Amir Burunduk Mausoleum

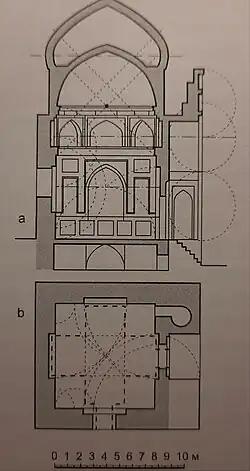
History of Amir Burunduk mausoleum. From the book of Nina Nemseva „Ансамбль Шахи-Зинда: история — археология — архитектура". Samarkand, 2019

The outer walls were not finished. A part of the northern column has been preserved. There is a repair buttress in place of the south pillar. Before its restoration in 2004, the north pillar had a large eight-leaved cross-bar border carved glazed terracotta decoration. Research carried out in 1963 showed that the structural basis of the building is one.